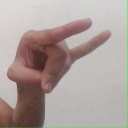
अक्षर: च